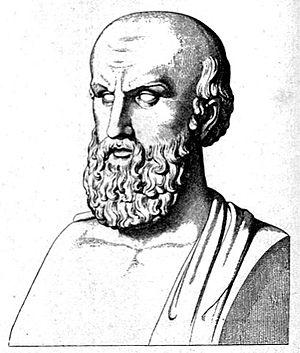
Cette liste de morts insolites regroupe des décès ayant été considérés comme insolites ou sortant de l'ordinaire par des sources ou auteurs qui les ont répertoriés comme tels, dont Henri Pigaillem dans son Histoires insolites des morts célèbres et absurdes ou David Alliot, et al. pour La Tortue d'Eschyle et autres morts stupides de l'histoire. L'authenticité de certaines de ces histoires peut cependant être incertaine.